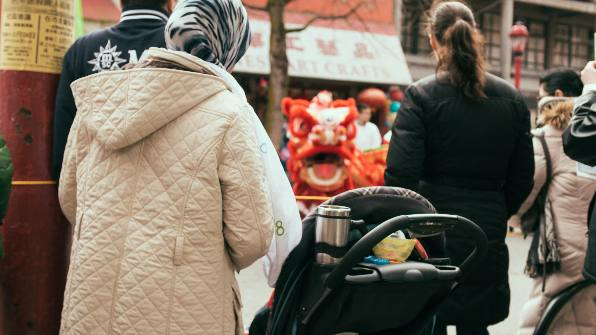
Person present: Yes